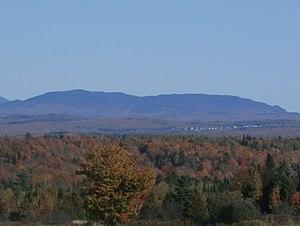
Le mont Bélanger derrière le village de Saint-Robert-Bellarmin vu du rang Ludgine à Lac-Drolet.
Le mont Bélanger, ou Sandy Bay Mountain aux États-Unis, est une montagne sur la frontière entre la province canadienne du Québec, dans la région de l'Estrie, et l'État américain du Maine, qui fait partie des Appalaches ; son altitude s'élève à 920 mètres d'altitude.